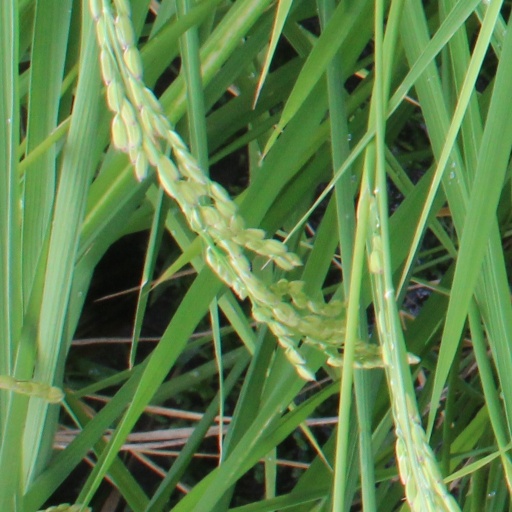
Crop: rice